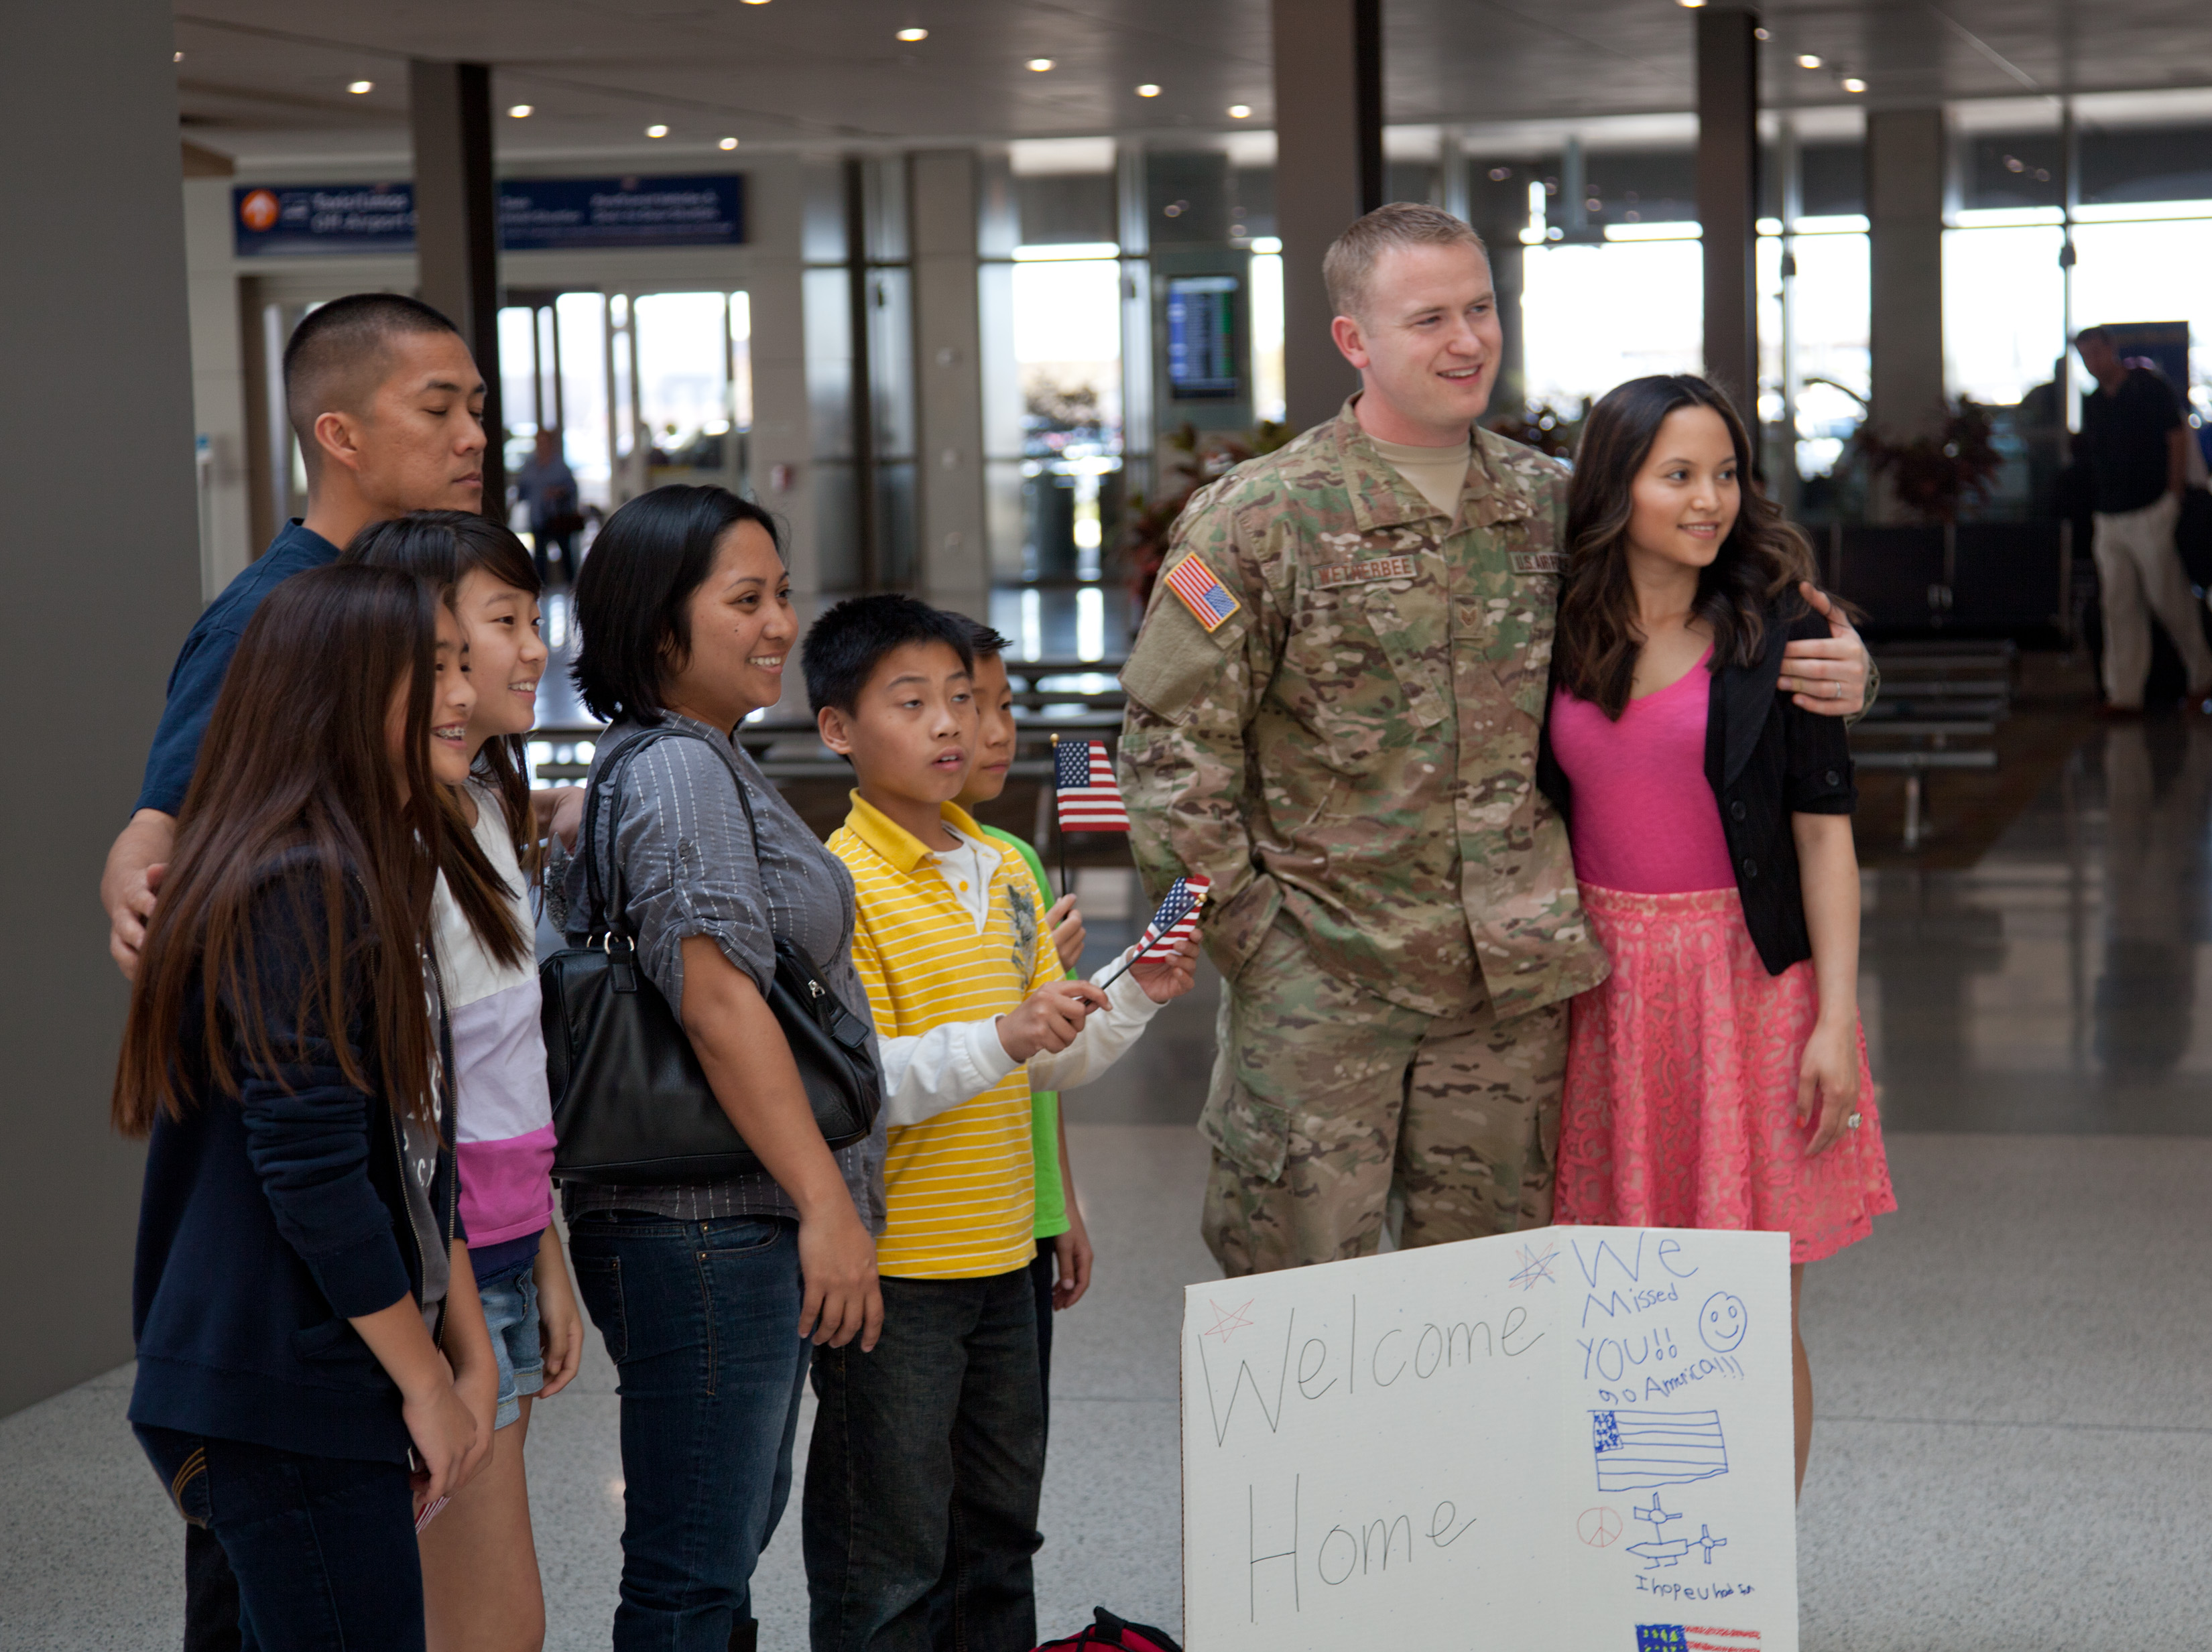
soldier, youth, community, usa, education, unitedstates, welcome, ca, sacramento, travisairforcebase, 349amw, aerialport, troop, airman, reservist, afghanistan, oef